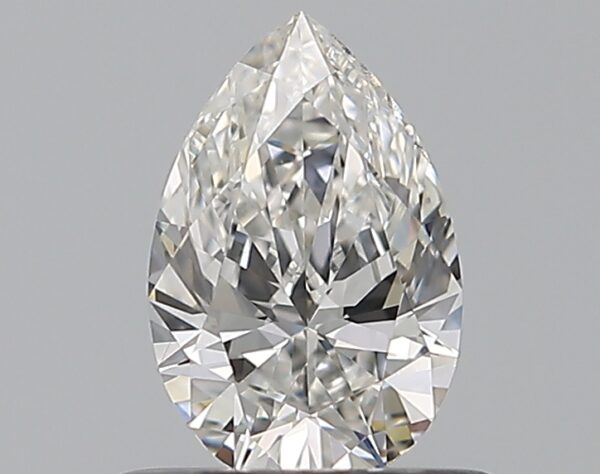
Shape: pear
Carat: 0.5
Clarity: SI1
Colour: F
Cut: EX
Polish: EX
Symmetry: VG
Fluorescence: N
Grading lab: GIA
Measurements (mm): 6.86 x 4.51 x 2.67